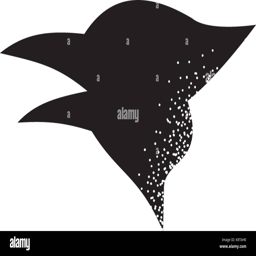
tattoo style illustration of a raven , crow or blackbird viewed from side flying in black and white on isolated background